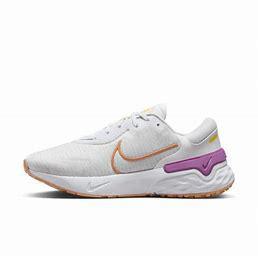
Brand: Nike
Model: Renew Run